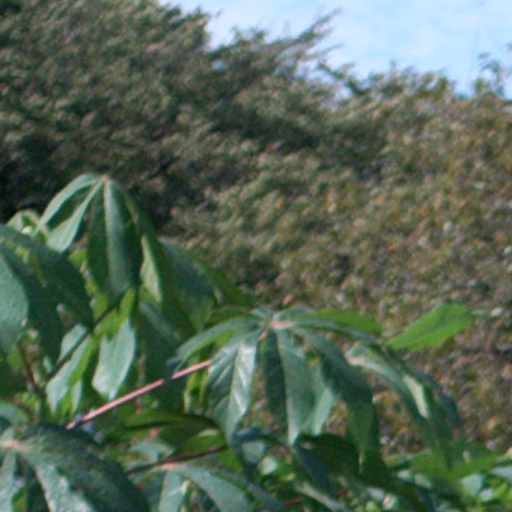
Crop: cassava